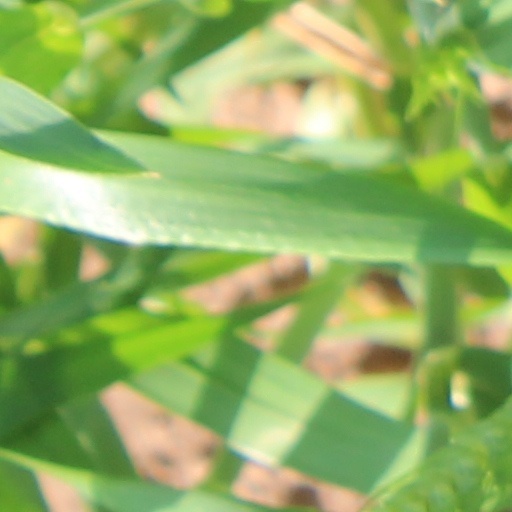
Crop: wheat